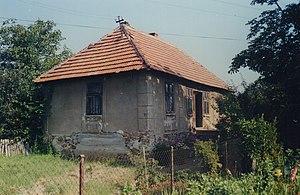
Les monuments culturels protégés constituent une catégorie de monuments de Serbie inscrits sur une liste de monuments bénéficiant de la protection de l'État. Il s'agit d'une troisième catégorie de monuments protégés classés, par leur importance, après les monuments culturels d'importance exceptionnelle et les monuments culturels de grande importance.
Cet article recense les monuments culturels du district de Nišava en Serbie.
Poslon est un village de Serbie situé dans la municipalité de Ražanj, district de Nišava. Au recensement de 2011, il comptait 186 habitants.